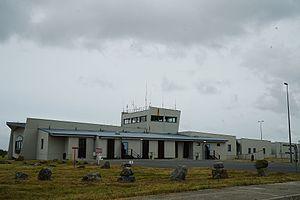
dans Jeoffrécourt, journée portes ouvertes.
Le centre d'entraînement aux actions en zone urbaine sert à la formation au combat urbain des unités de l'Armée de terre française. Il a été ouvert en 2006 dans le camp de Sissonne, dans le département de l'Aisne, à l'emplacement de l'ancien hameau de Jeoffrécourt. Il reprend, à compter du 1ᵉʳ juillet 2014, le nom et les traditions du 94ᵉ régiment d'infanterie.